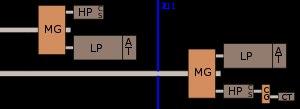
Une turbine à vapeur est une machine qui extrait l'énergie thermique de la vapeur sous pression et l'utilise pour produire un travail mécanique de rotation de l'arbre de sortie. La version moderne fut inventée par Sir Charles Parsons en 1884.